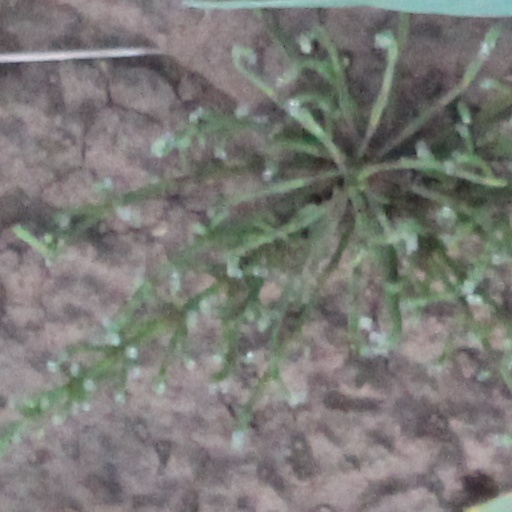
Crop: wheat